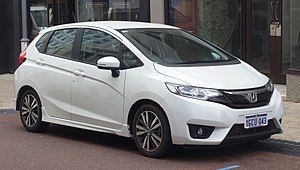
Honda Jazz / Jazz (GK, 2014-2020)
Honda Jazz (2015)
Honda Jazz er en 5-dørs hatchback med tværliggende frontmotor og forhjulstræk i minibils klassen.